Charles-Marie Denys de Damrémont

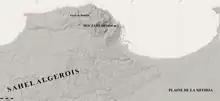
Algerian Sahel

General Damrémont spent the first half of 1837 in partial engagements with rebels affiliated with Emir Mustapha (1814–1863) in the Algerian Sahel and Mitidja.